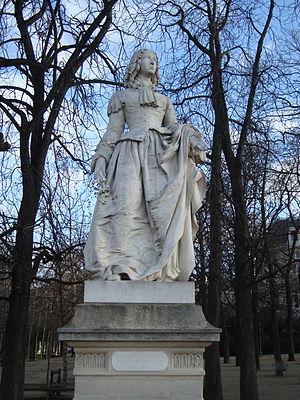
Camille Demesmay, né le 15 avril 1815 à Besançon et mort dans sa vile natale le 4 avril 1890, est un sculpteur et un peintre français. Il a dirigé l'école de dessin de Besançon.
Les Reines de France et Femmes illustres sont une série de vingt sculptures présentées en plein-air depuis le milieu du XIXᵉ siècle dans le jardin du Luxembourg à Paris, en France. Elle apparaît comme une version féminine de la série des Hommes illustres au palais du Louvre, construite à la même époque.
Anne Marie Louise d’Orléans, dite la Grande Mademoiselle, née le 29 mai 1627 et morte le 5 avril 1693, fut duchesse de Montpensier, dauphine d'Auvergne, comtesse d'Eu et de Mortain et princesse de Joinville et de Dombes. Fille de Gaston d'Orléans et de Marie de Bourbon et petite-fille du roi Henri IV, elle était la cousine germaine de Louis XIV.